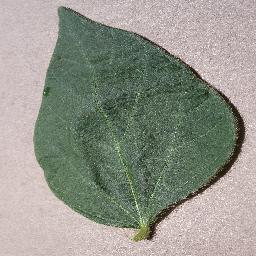
Label: Soybean___healthy